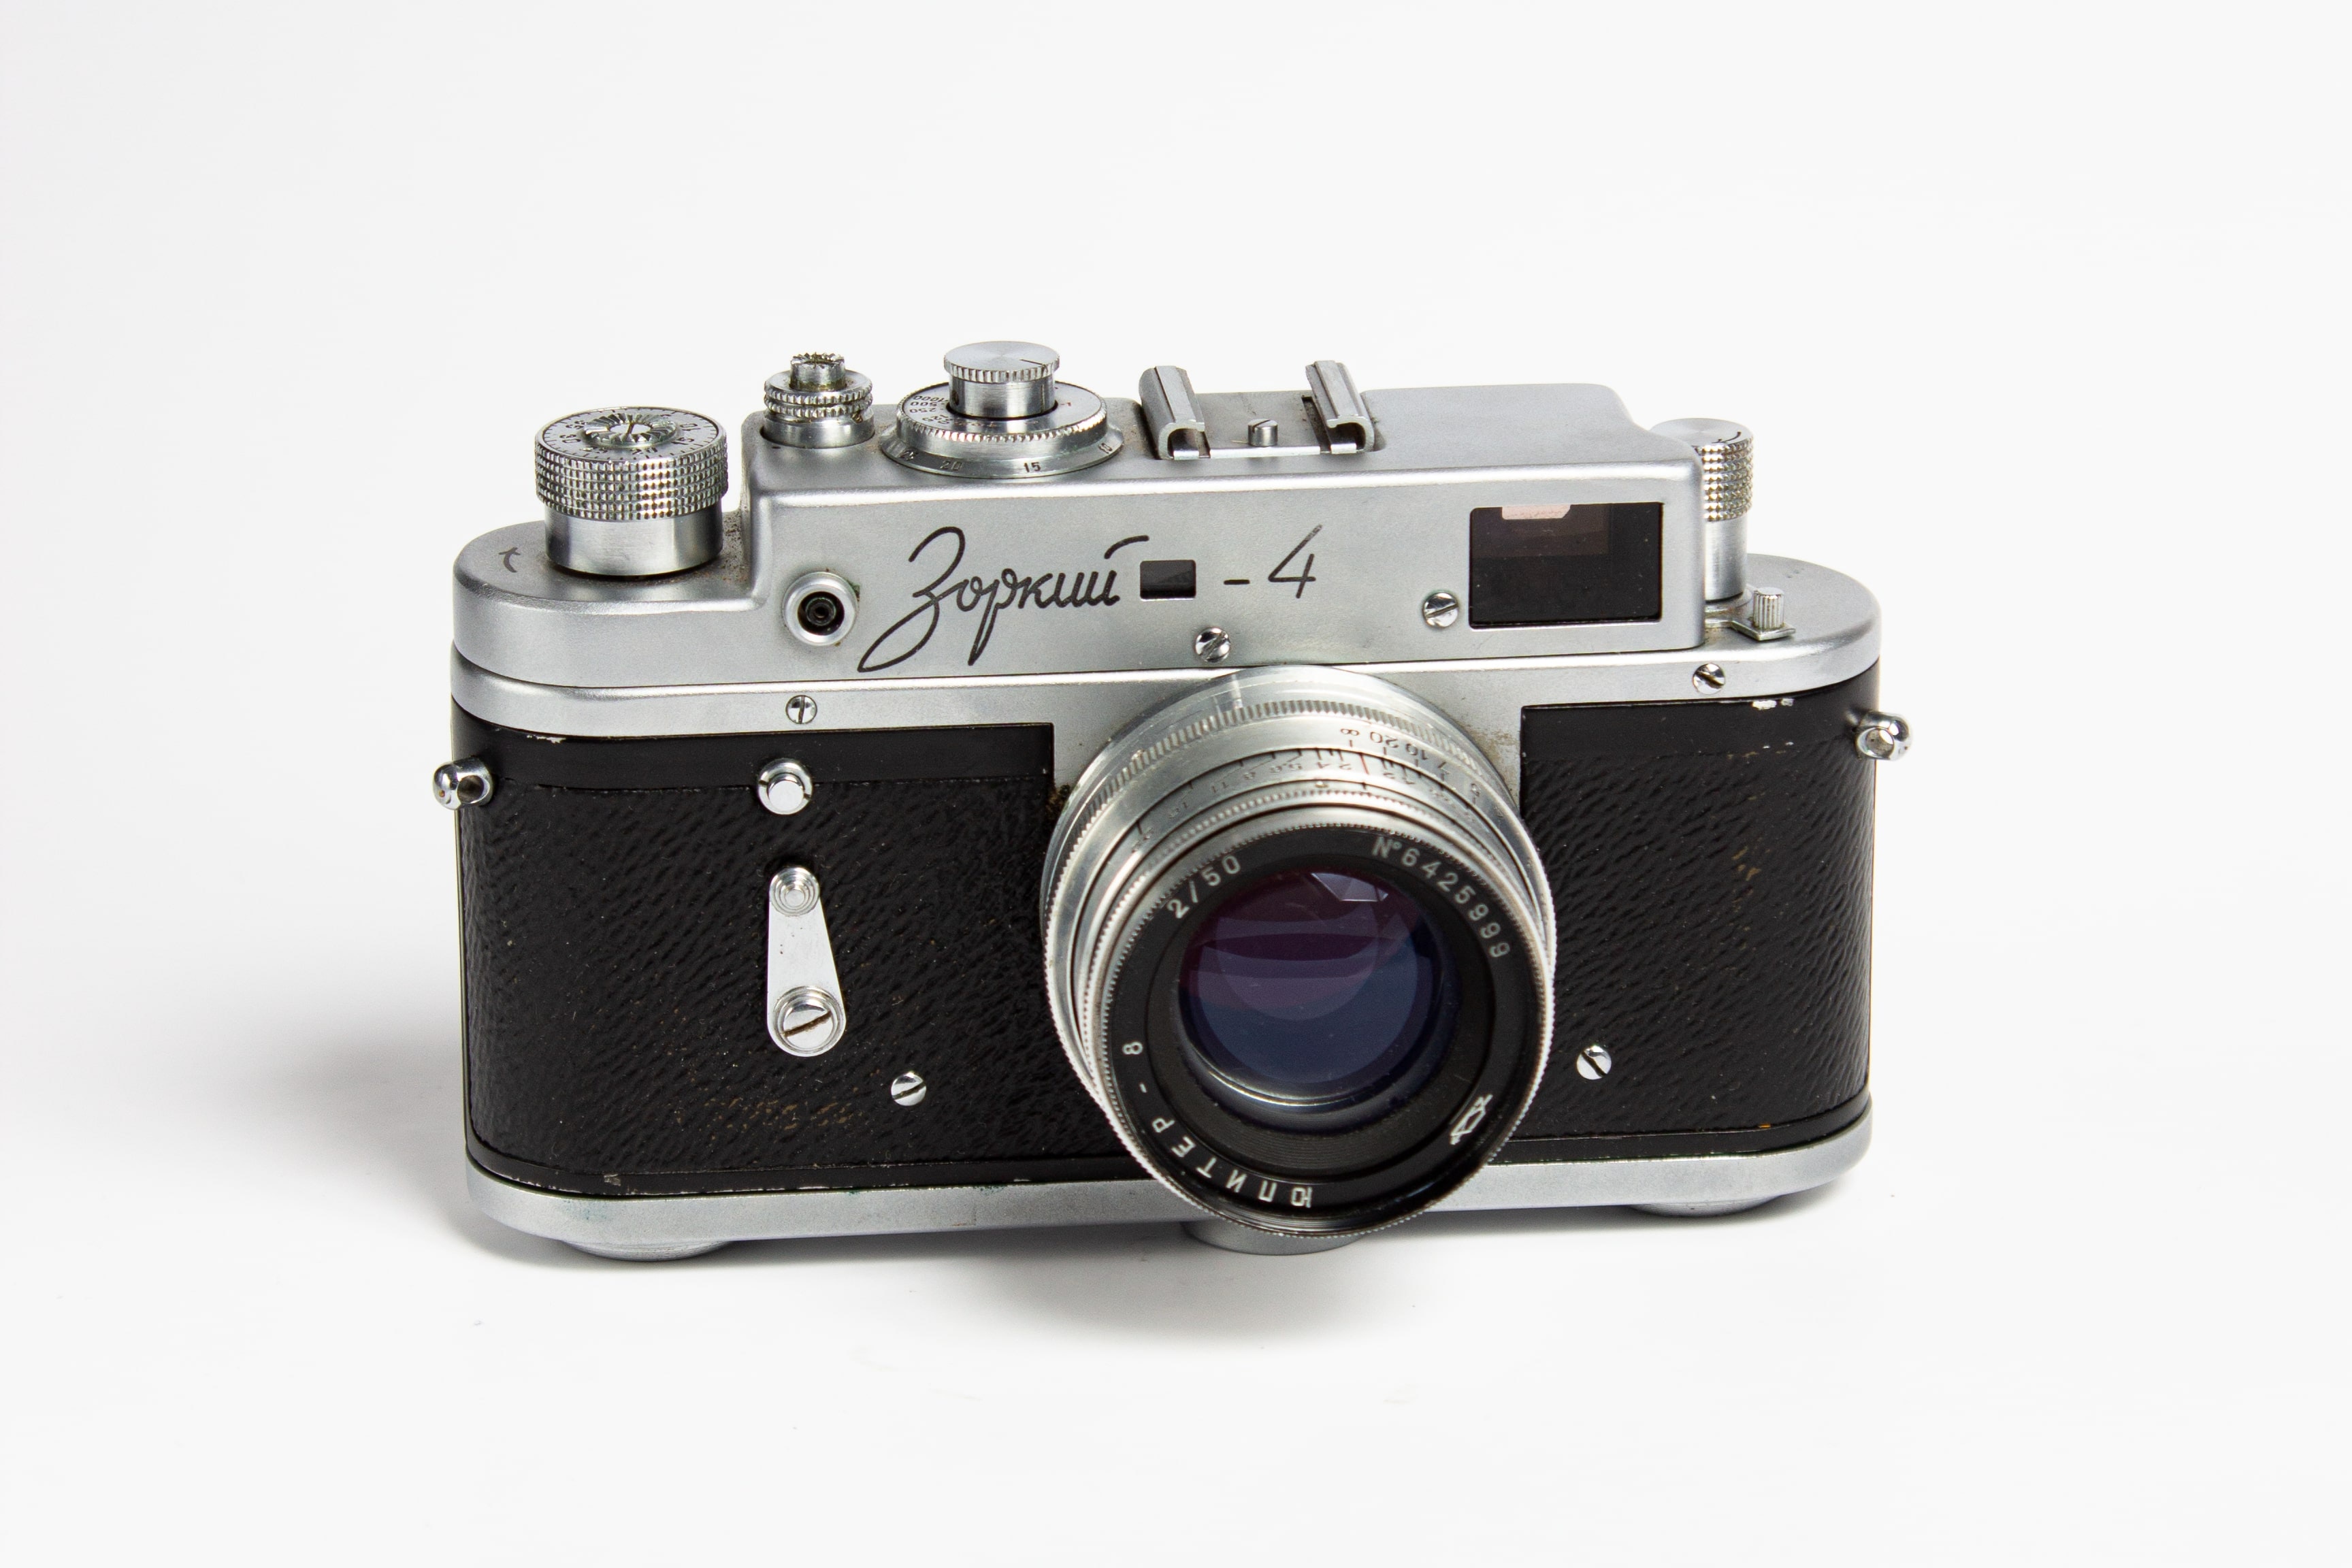
camera, reflex camera, digital camera, Point and shoot camera, camera lens, mirrorless interchangeable lens camera, camera accessory, single lens reflex camera, lens, film camera, rectangle, cameras optics, font, flash, circle, metal, flash photography, event, art, optical instrument, electric blue, gadget, monochrome photography, shutter